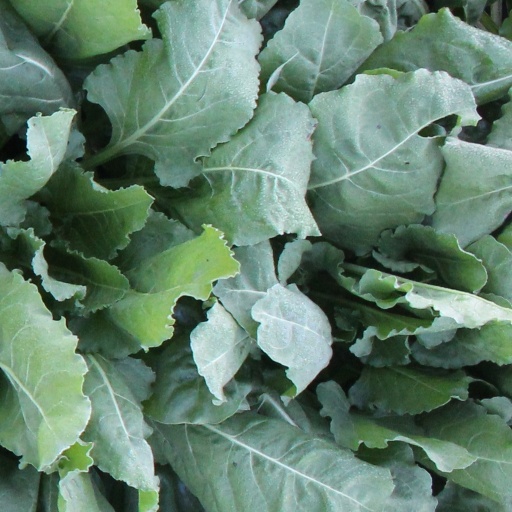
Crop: sugar beet